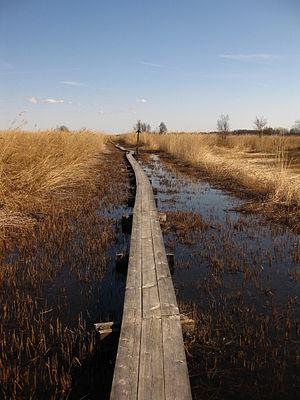
La mer de Sutlepa est un lac situé dans la commune de Lääne-Nigula, dans le Comté de Lääne en Estonie.